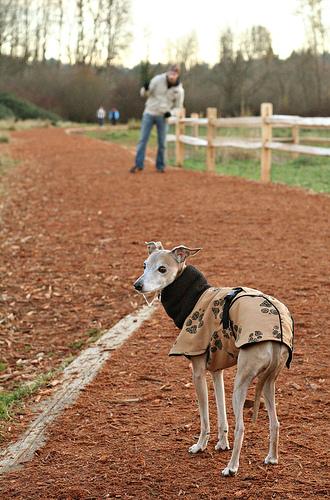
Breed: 238-n000099-Italian_greyhound